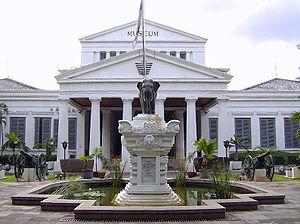
Le Musée national d'Indonésie est un musée d'histoire, d'archéologie, d'ethnologie et de géographie situé à Jakarta, en Indonésie.